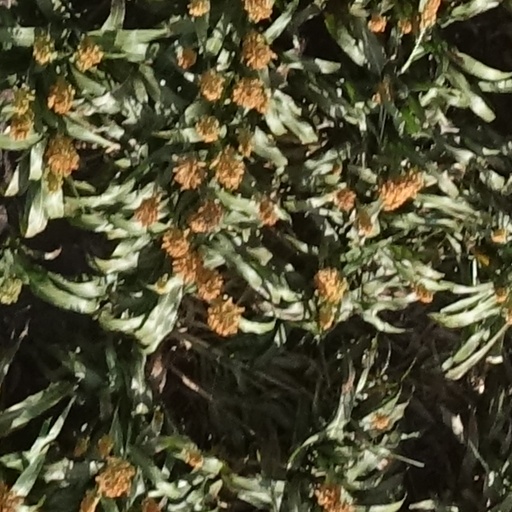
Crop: sorghum